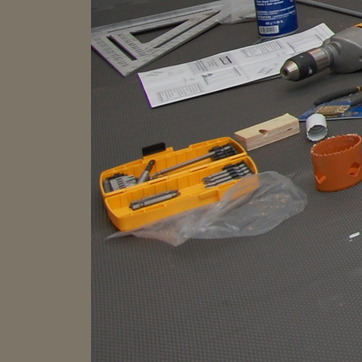
Material: plastic